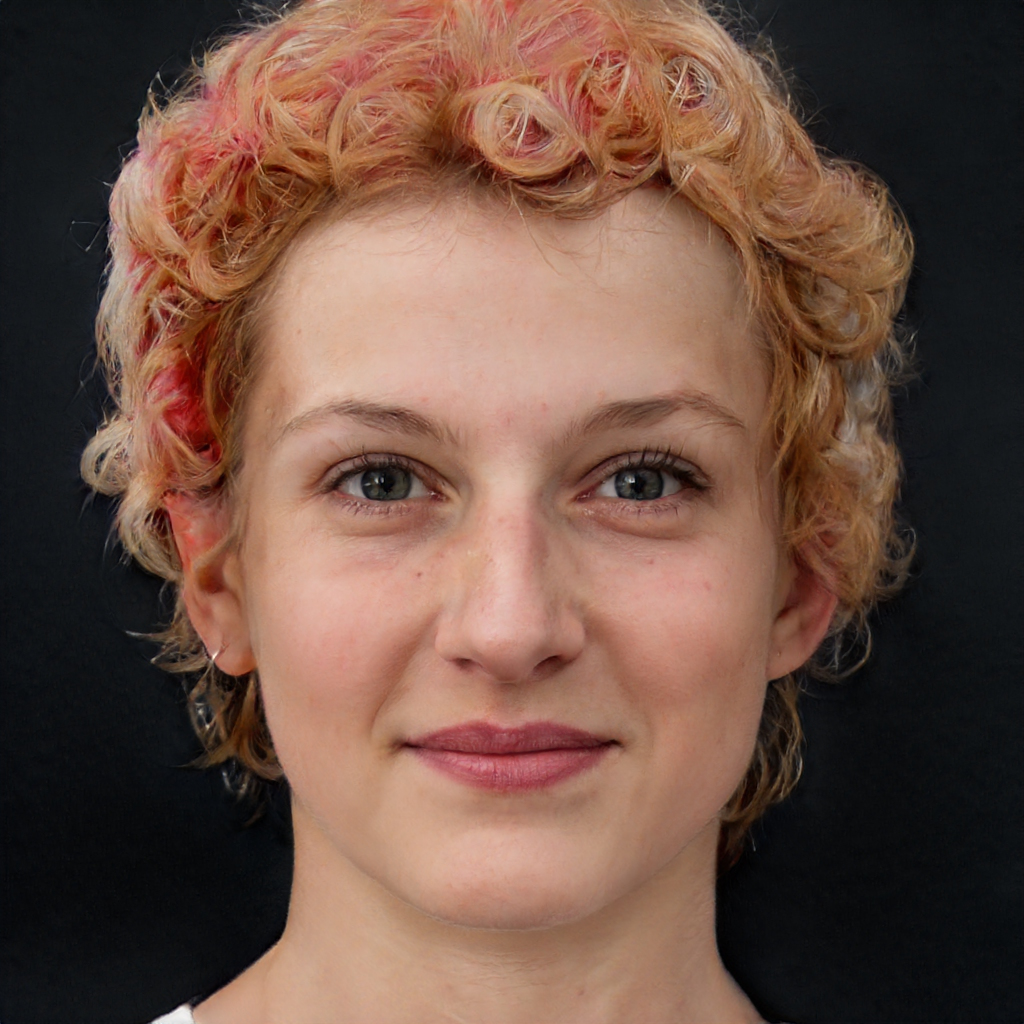
Label: Colored